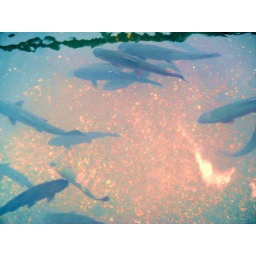
The water was unbelievably clear - you could see the rainbow trout in the water.